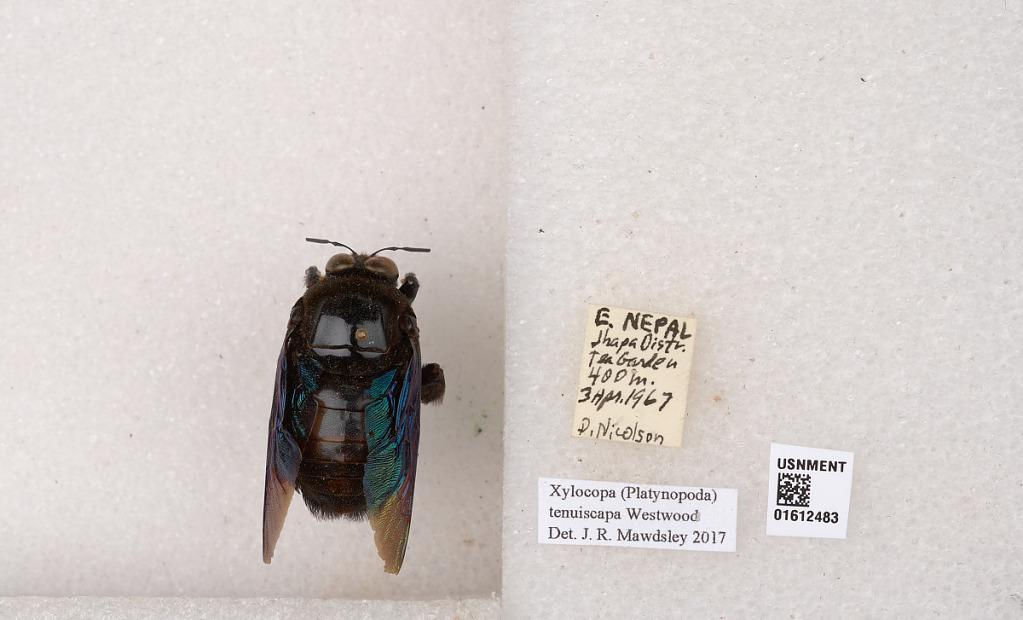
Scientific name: Xylocopa
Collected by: D. Nicolson
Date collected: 1967-4-3
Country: Nepal
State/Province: Province 1
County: Jhapa
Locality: Tea Garden
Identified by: Mawdsley, J. R.